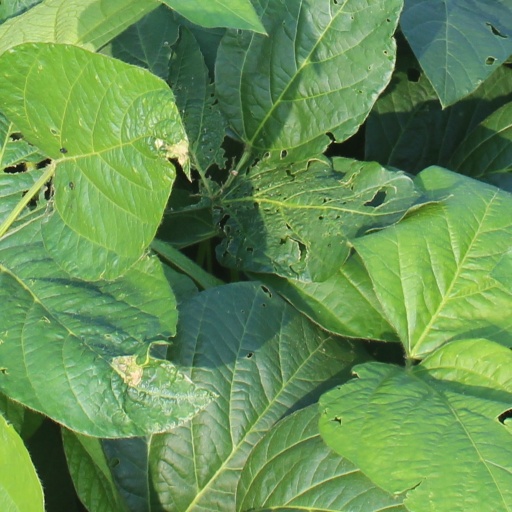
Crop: soybean